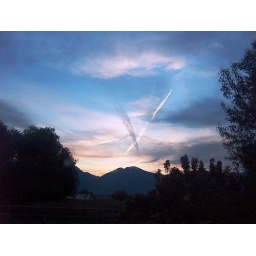
Kootanei canyon outside my bedroom window (in MT) and under the X